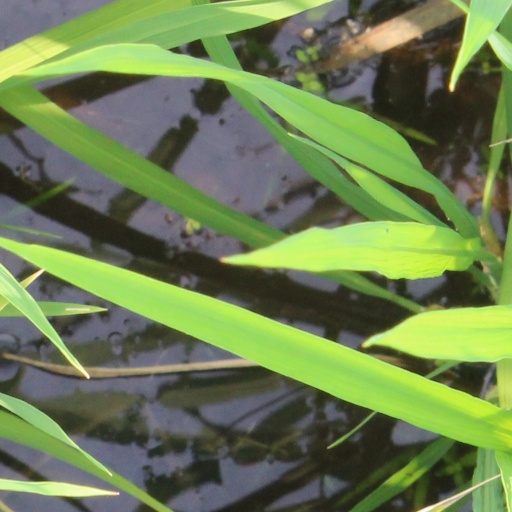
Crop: rice